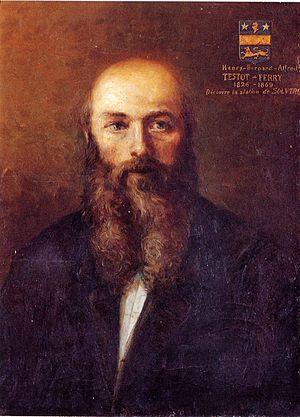
Henry Testot-Ferry, dit Henry de Ferry, est un paléontologue et préhistorien français, né le 5 février 1826 à La Chapelle-la-Reine. Découvreur du site préhistorique de Solutré, il est décédé le 9 novembre 1869 à l'âge de seulement 43 ans, à Bussières.
La Roche de Solutré est un escarpement calcaire surplombant la commune de Solutré-Pouilly, à 8 km à l'ouest de Mâcon. Il s'agit d'un site emblématique de Saône-et-Loire, au sud de la région Bourgogne-Franche-Comté.